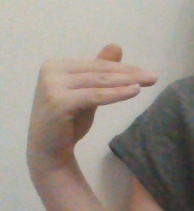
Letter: khaa